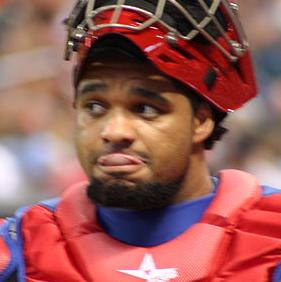
Age: 22